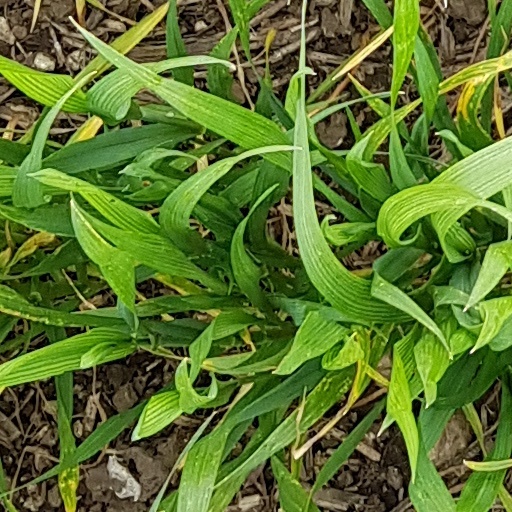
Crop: wheat